Raoul Lambert

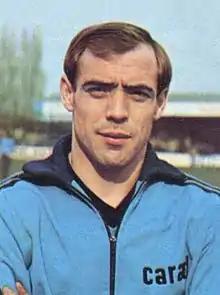
Lambert circa 1975

Raoul Lambert (born 20 October 1944) is a Belgian retired footballer who played as a striker. He finished top scorer of the Belgian First Division with 17 goals in 1972 while playing for Club Brugge. He also scored 18 goals in 33 matches with the Belgium national team between 1966 and 1977. Lambert made his international debut on 20 April 1966 in a 3–0 friendly win against France and he scored. He was in the team for the 1970 FIFA World Cup and the Euro 72.